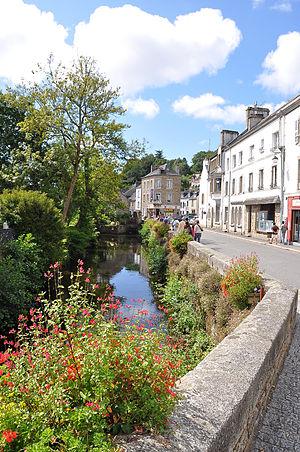
La rivière Aven à Pont-Aven dans le Finistère en France.